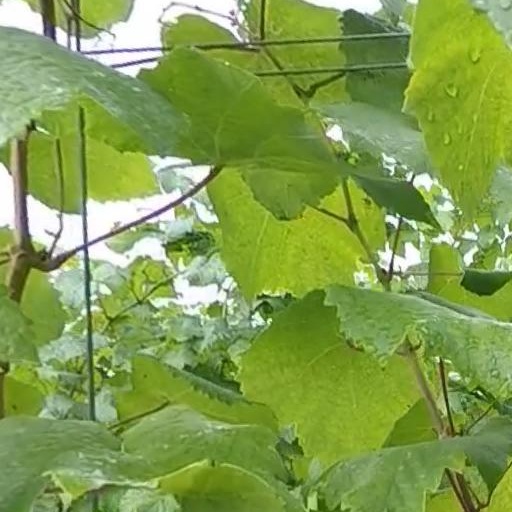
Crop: grape